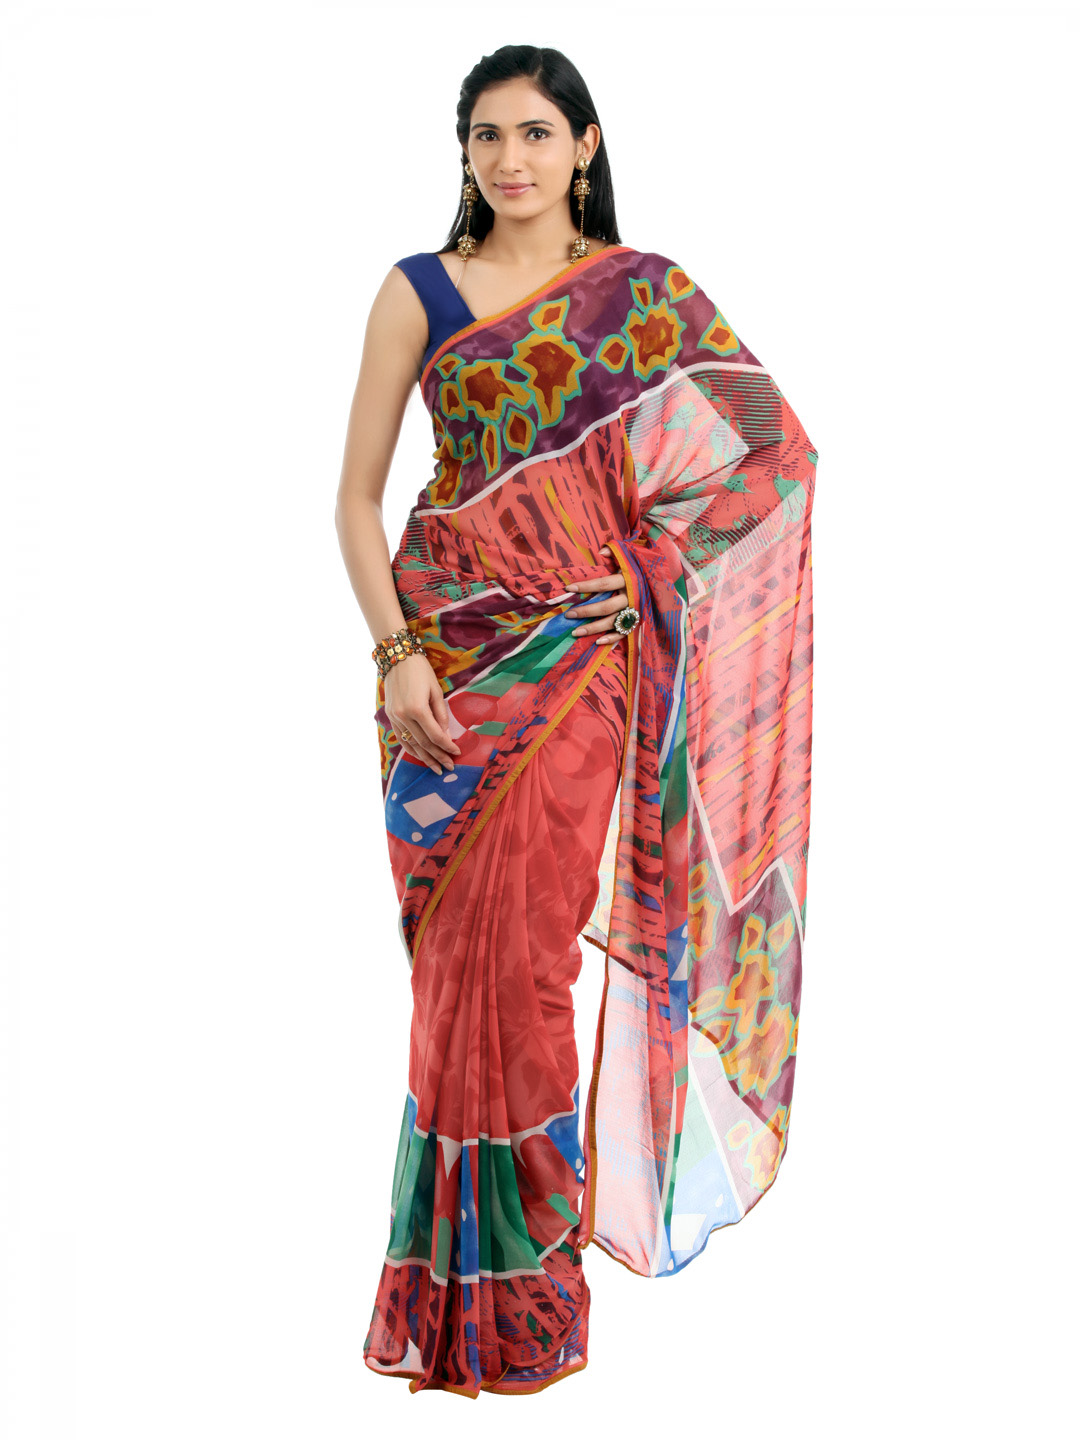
FNF Red Printed Sari
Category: Apparel / Saree / Sarees
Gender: Women
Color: Red
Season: Fall 2012
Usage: Ethnic